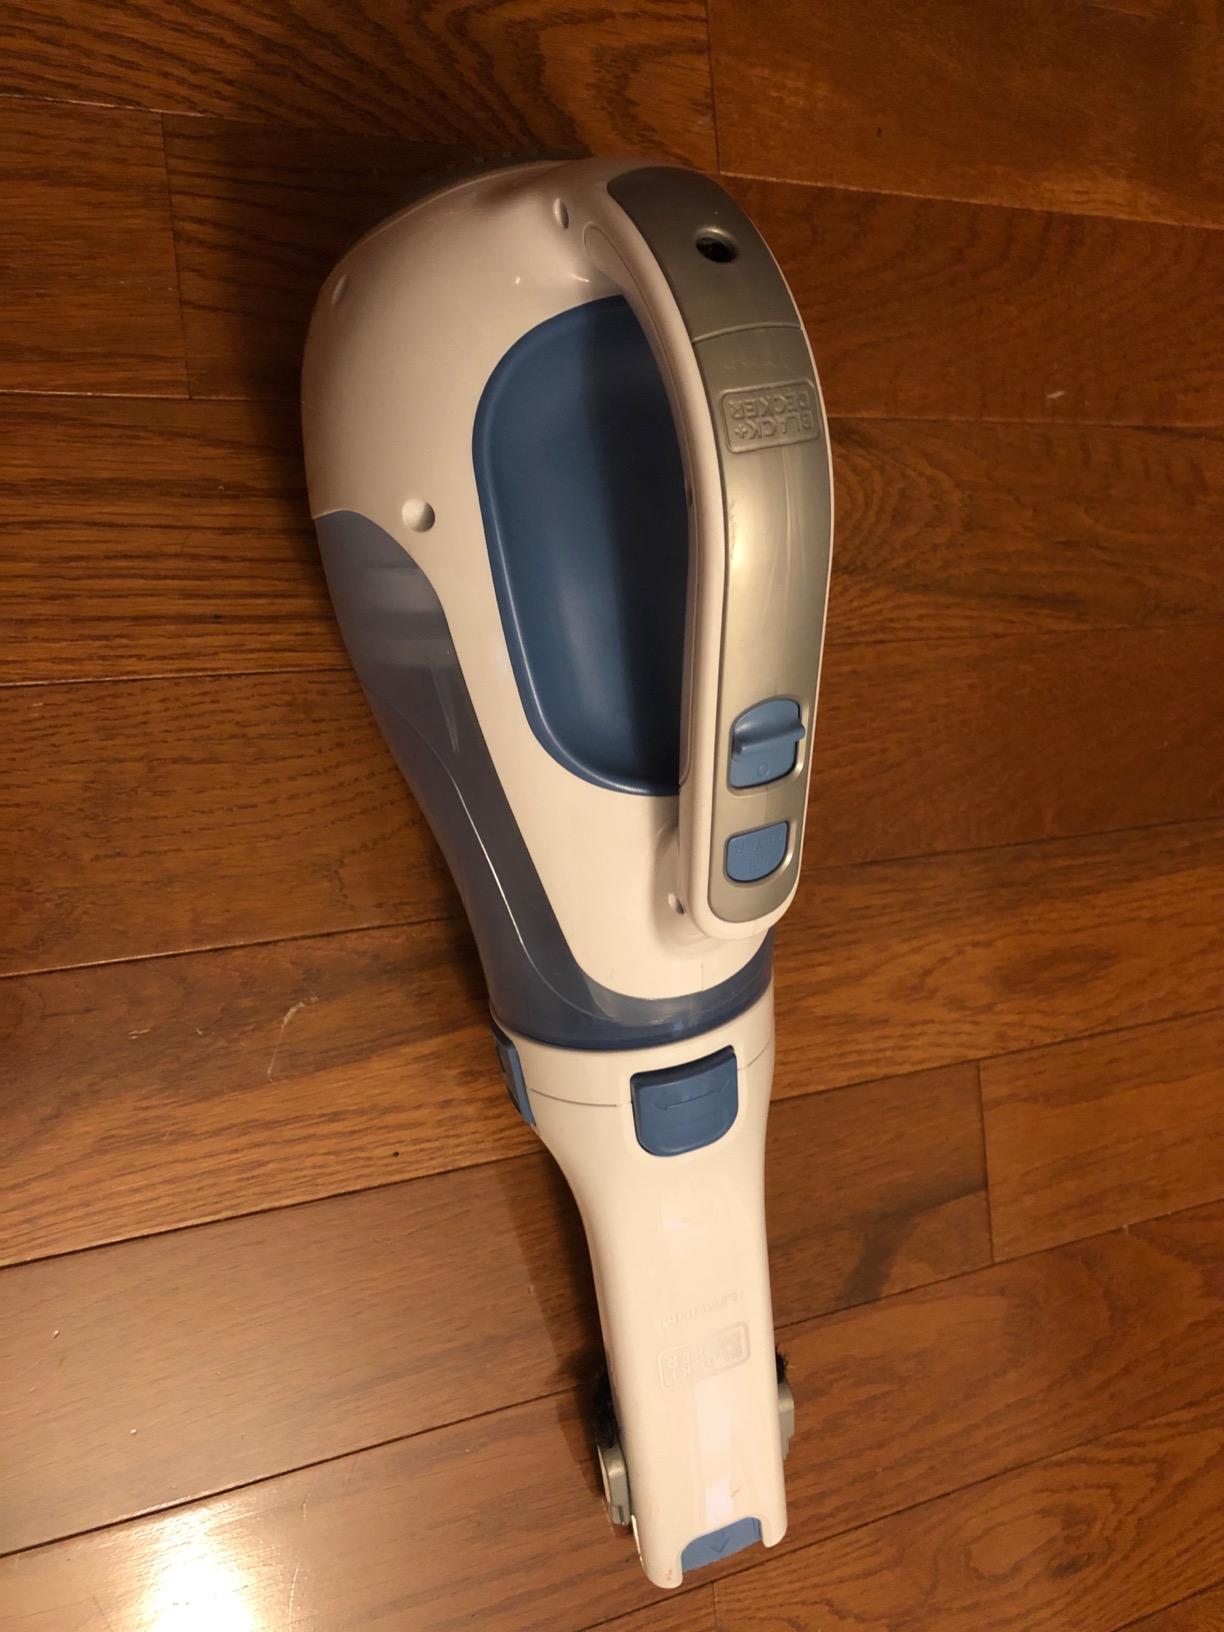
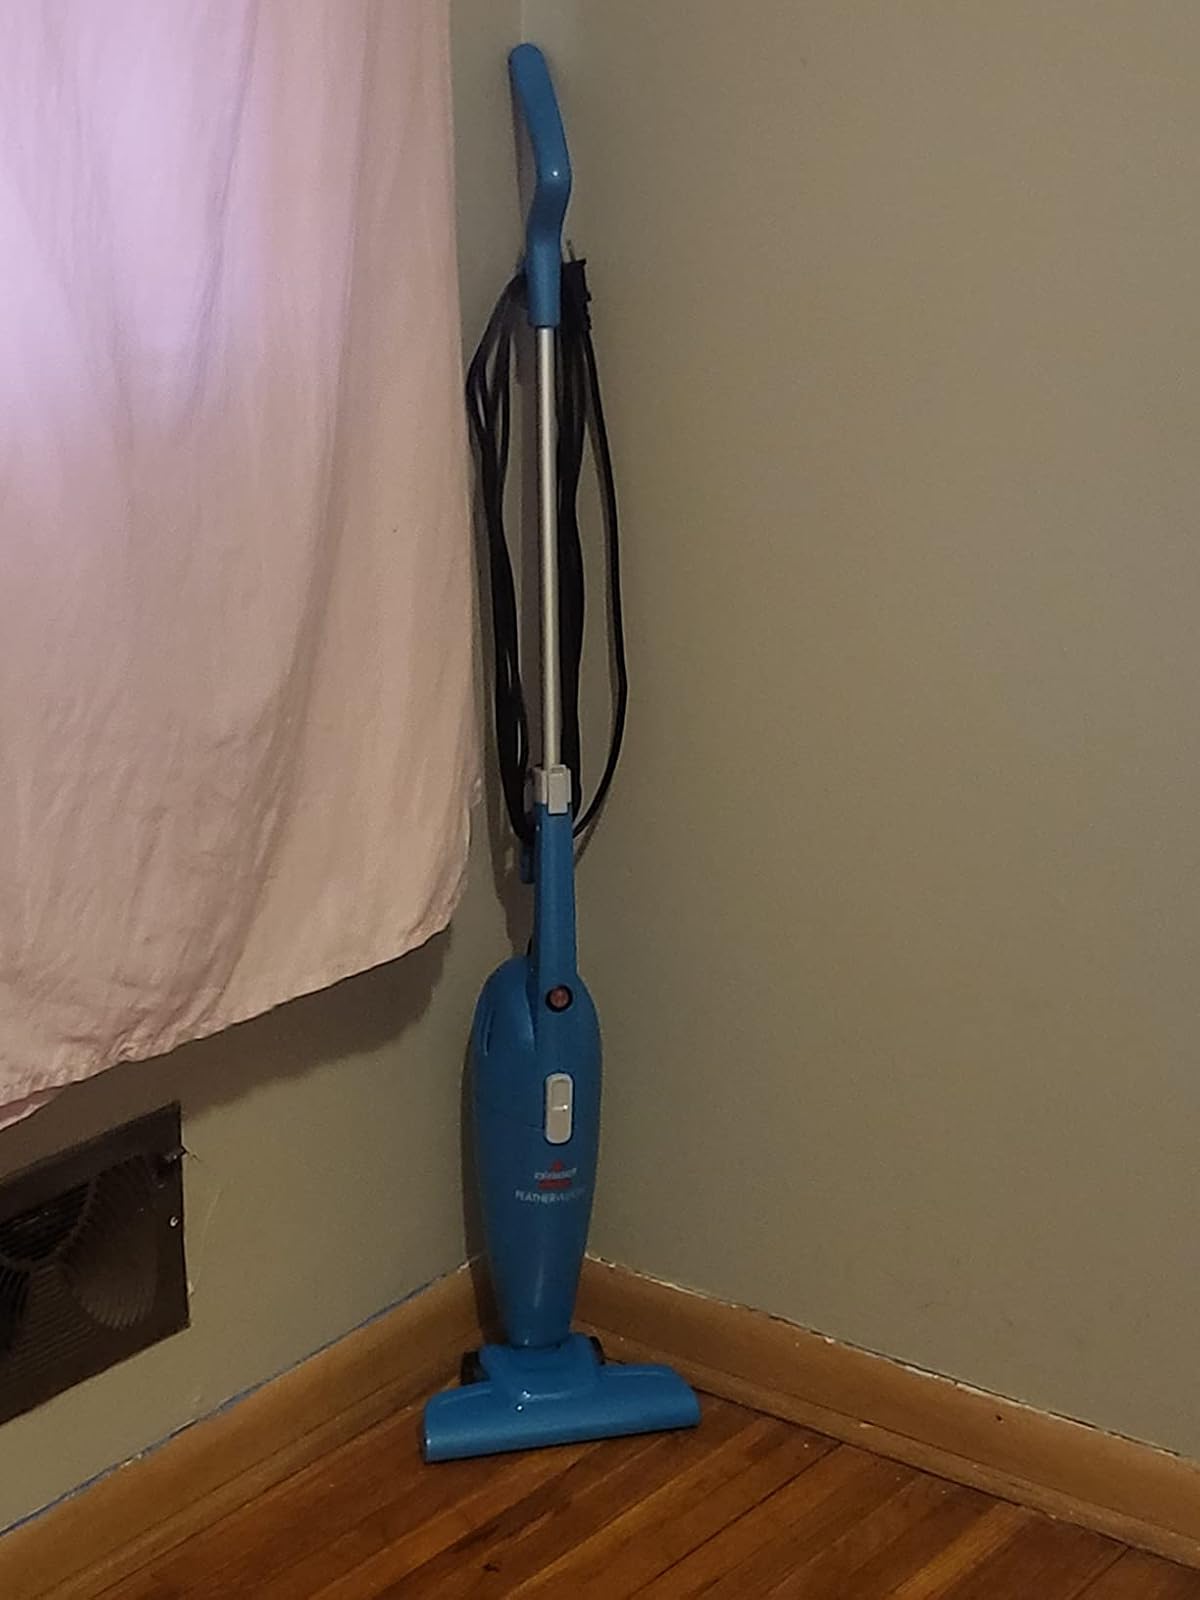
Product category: items_vacuum
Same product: no